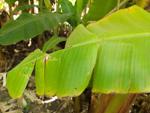
Label: xamthomonas